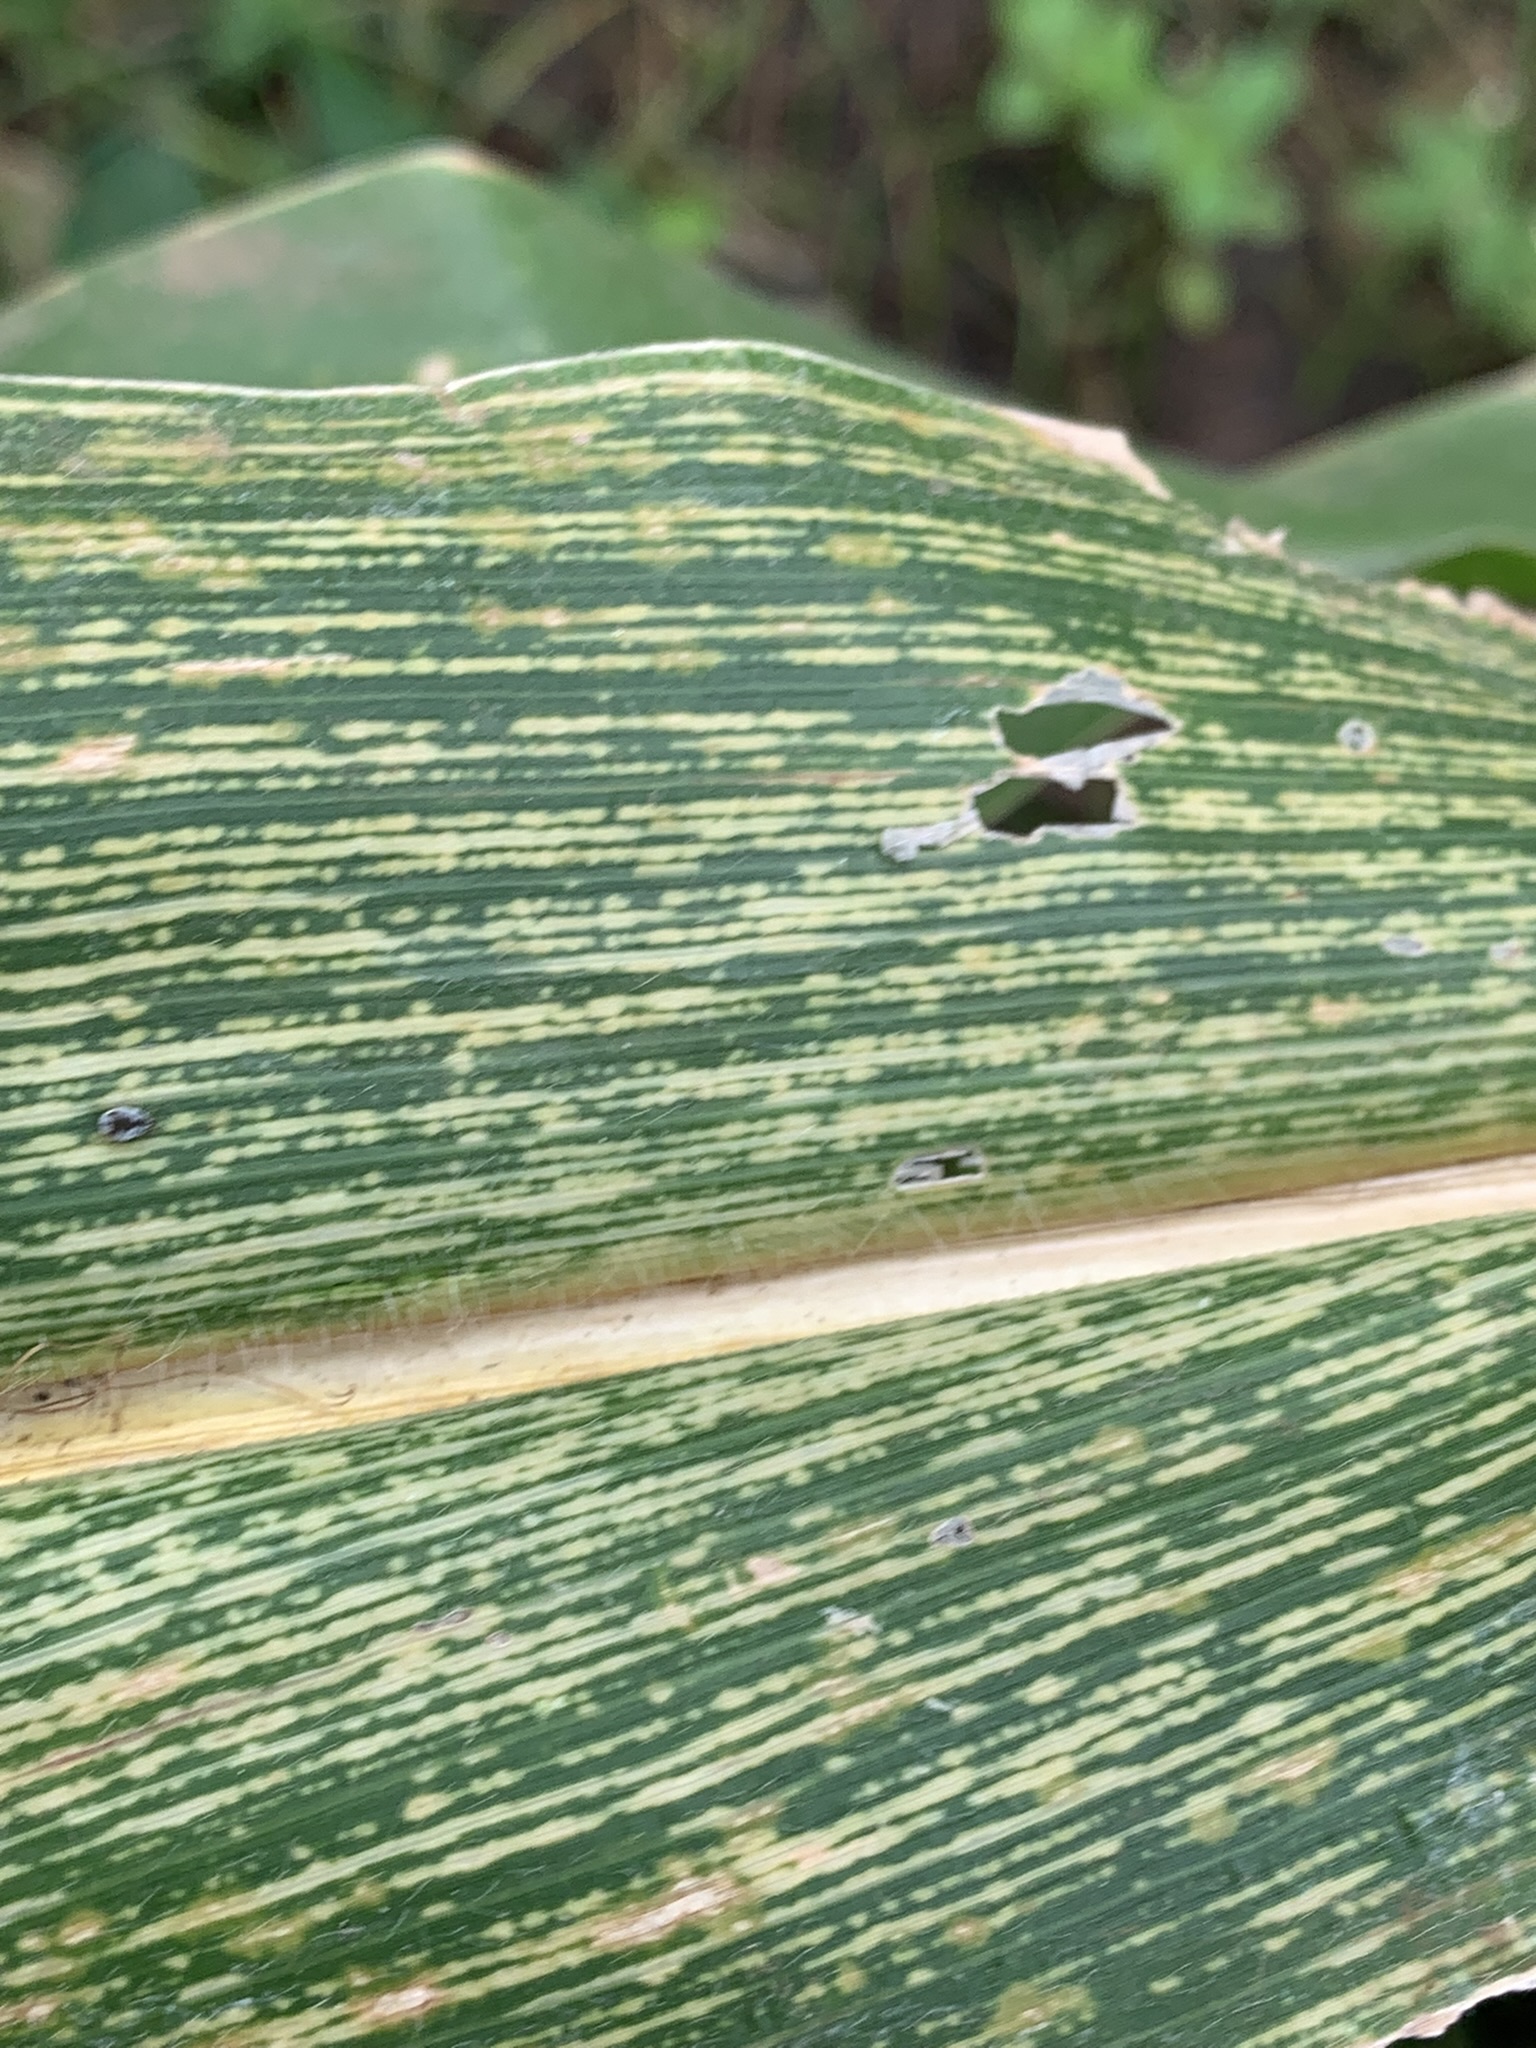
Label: MSV